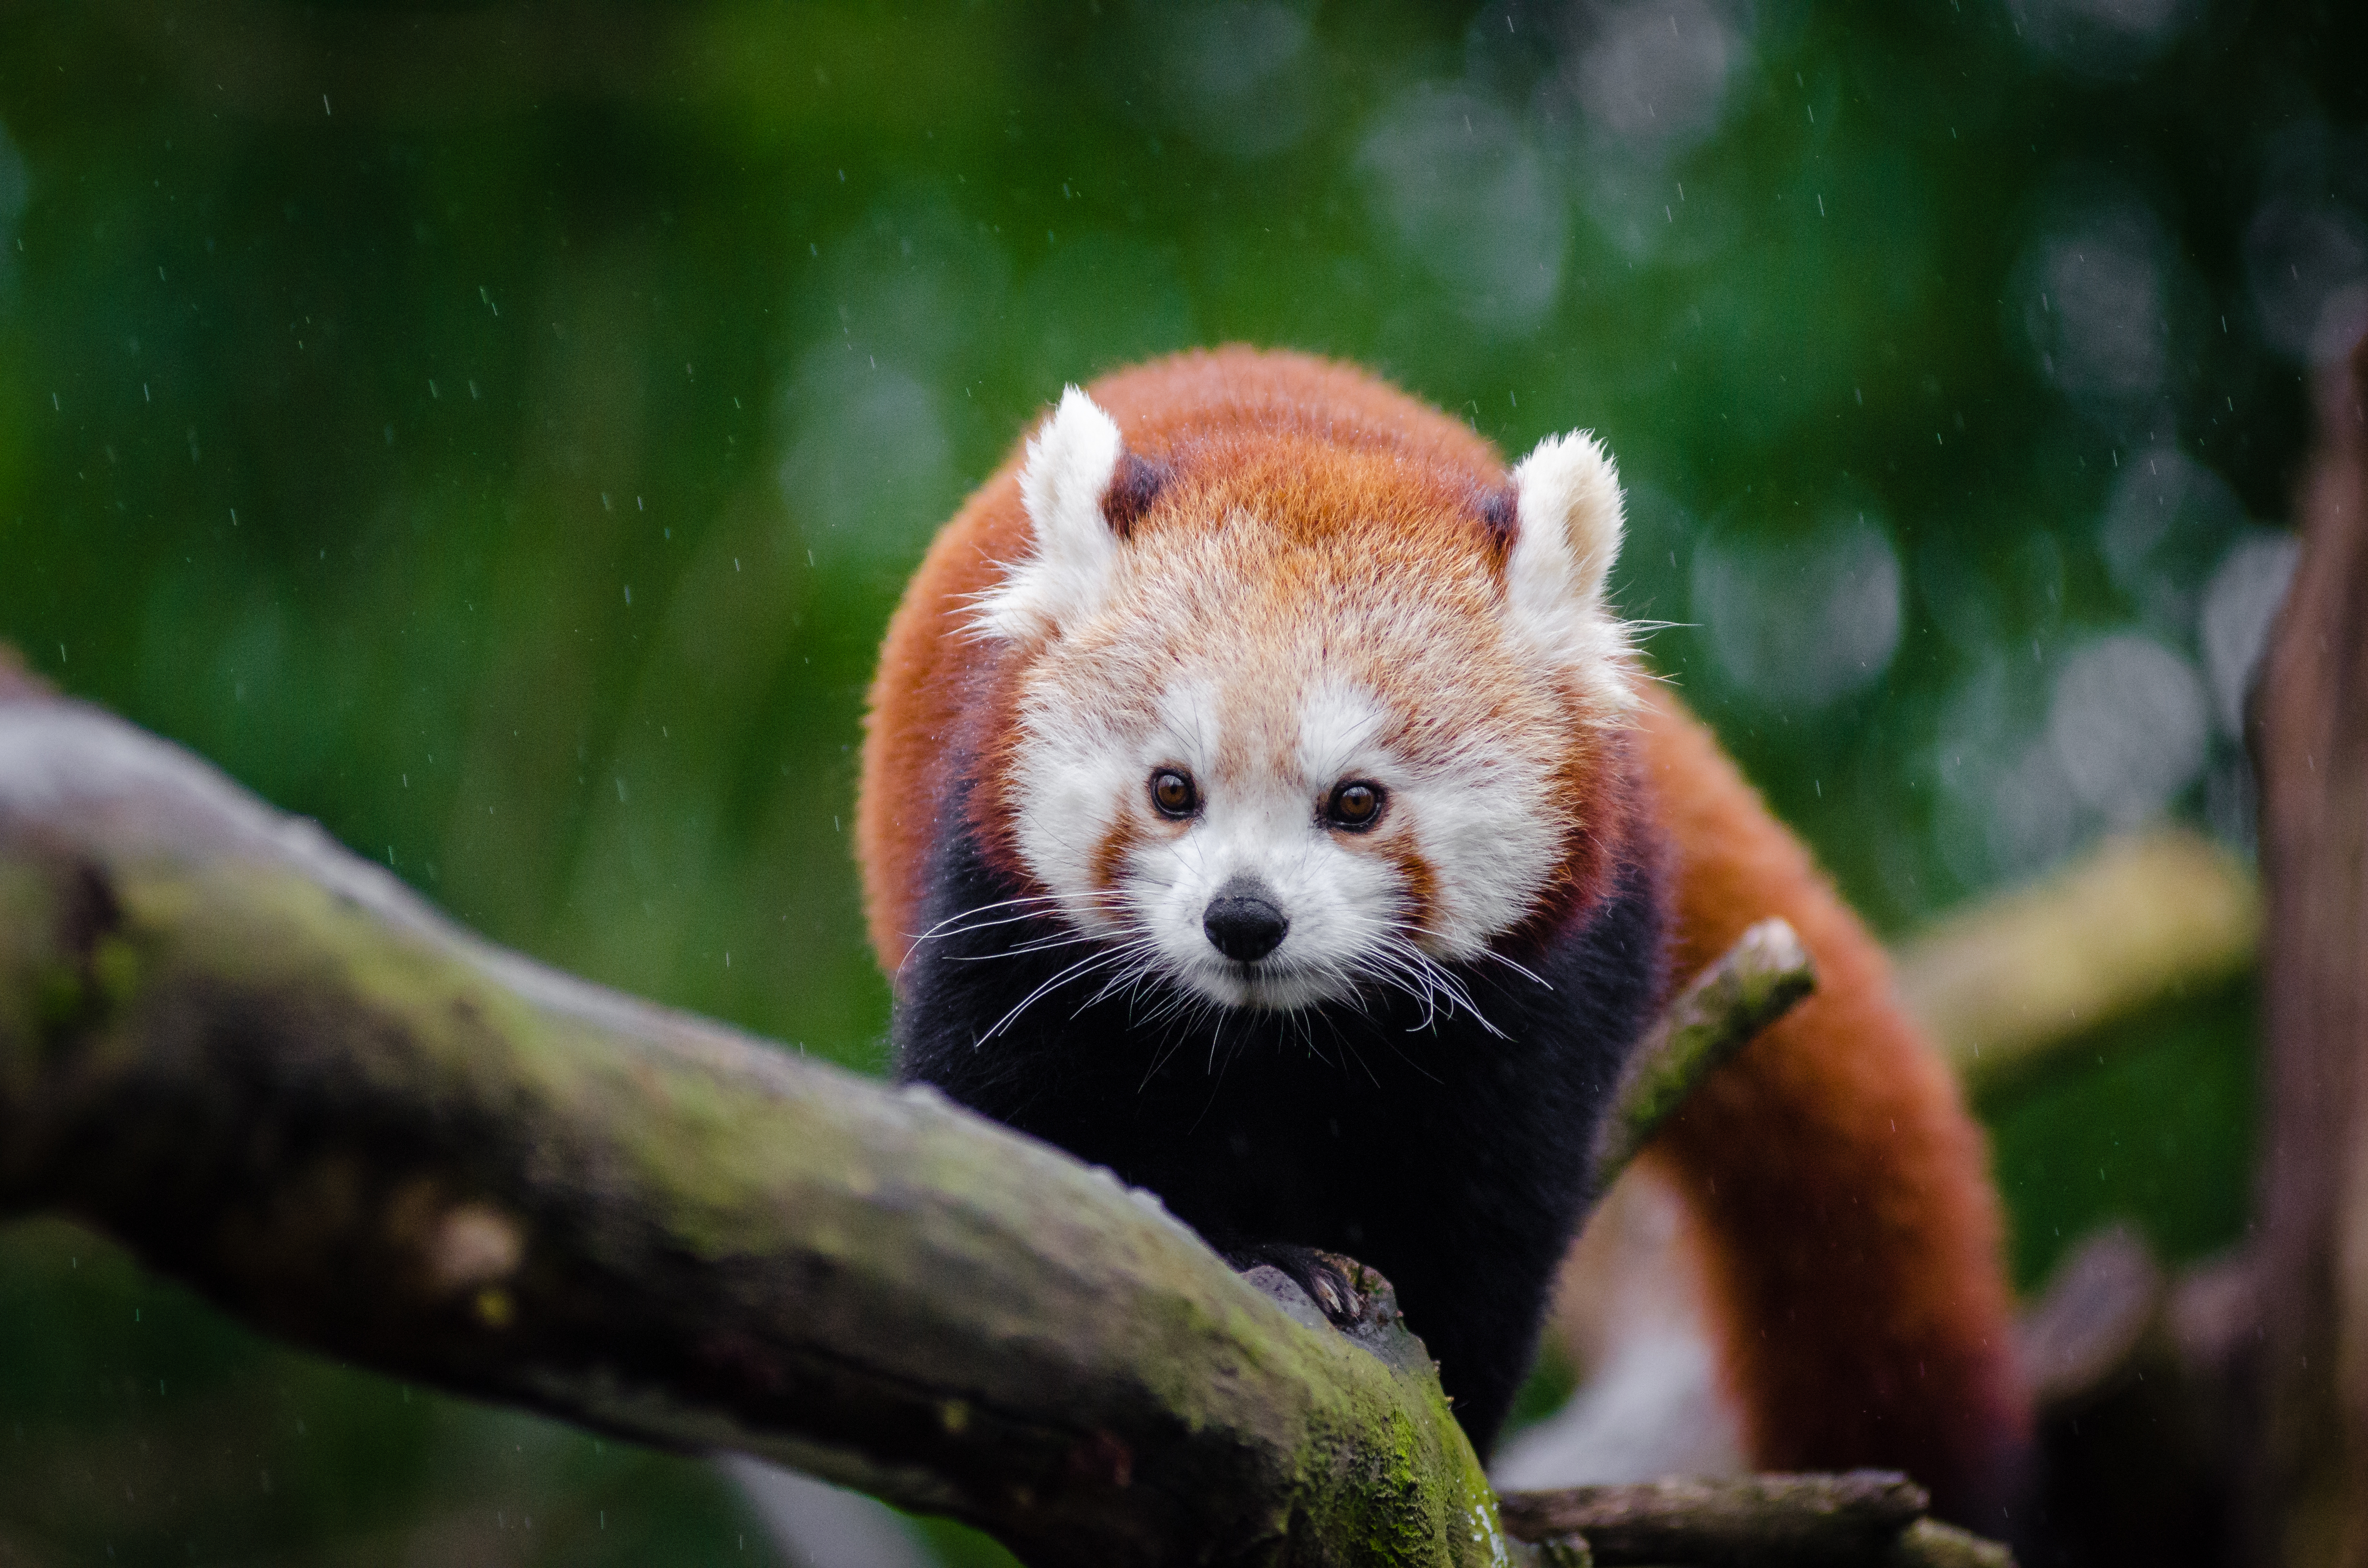
tree, nature, cold, winter, bokeh, vintage, sweet, feet, animal, cute, female, wildlife, zoo, fur, orange, young, green, high, red, foot, mammal, nikon, fauna, red panda, panda, 2015, face, nose, whiskers, paw, tail, animals, ears, endangered, vertebrate, germany, deutschland, natur, paws, tier, iso, fell, gesicht, baum, adorable, bamboo, d7000, roter, kleiner, niedlich, sues, suess, species, bedrohte, tierart, tierpark, weiblich, jungtier, jung, ohren, schwanz, nase, bedroht, ailurus, fulgens, mozilla, firefox, wochenende, weekend, kalt, gr n, sus